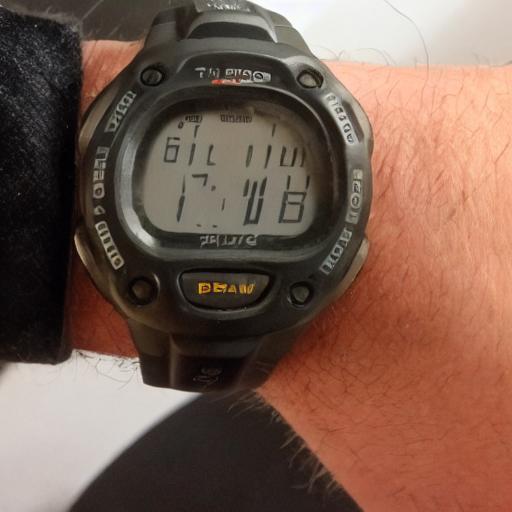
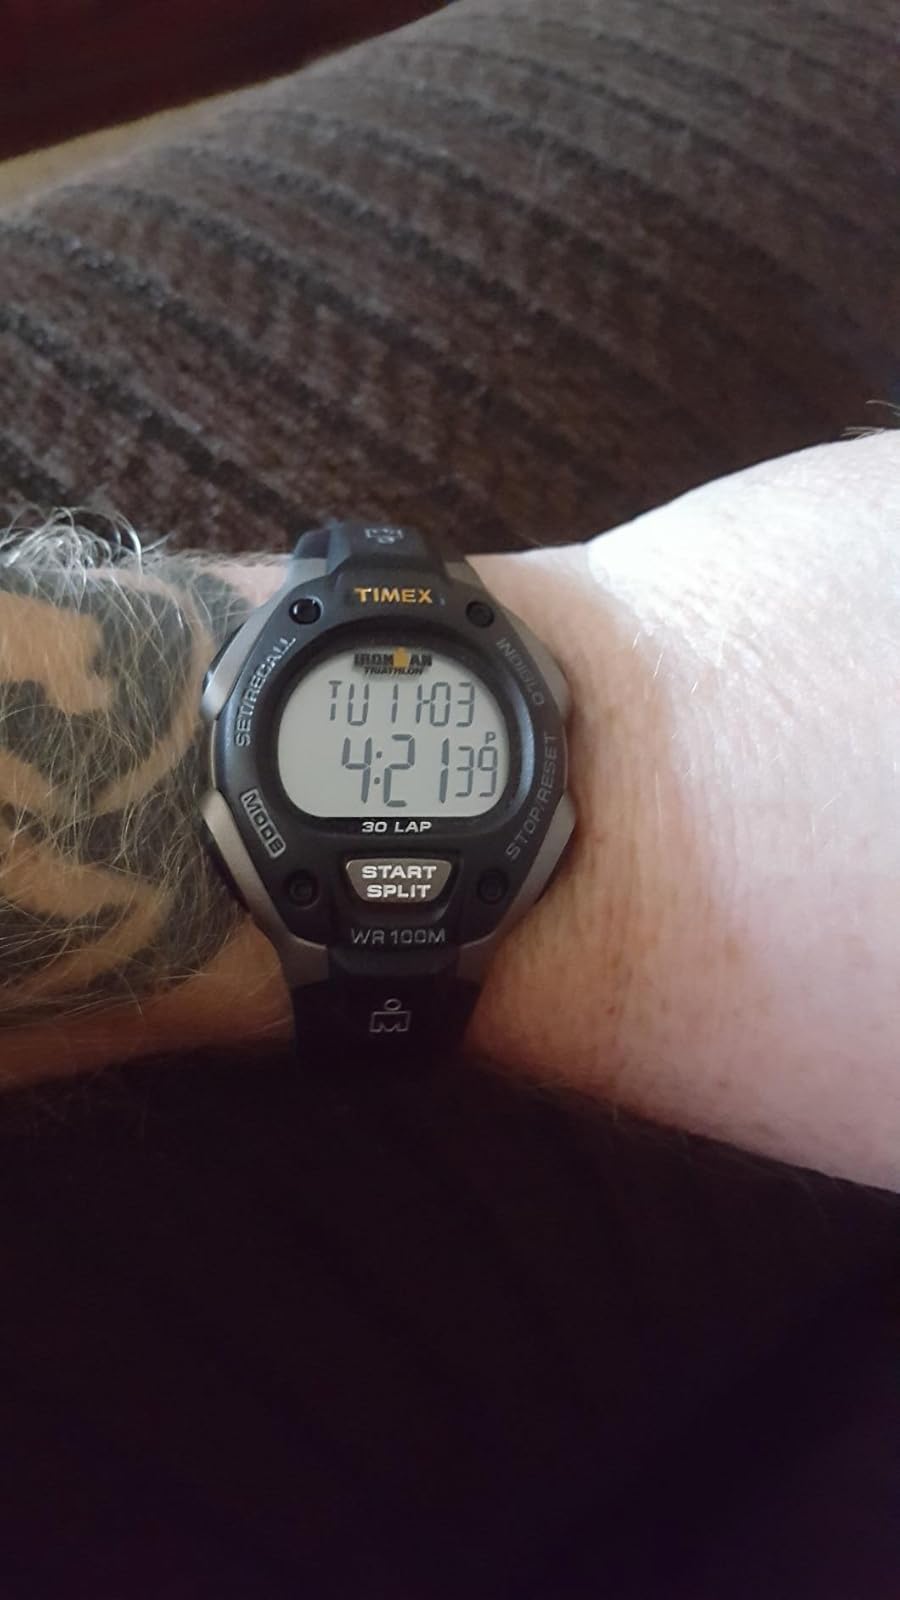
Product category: accessories_watch
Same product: no